Ananta Jalil

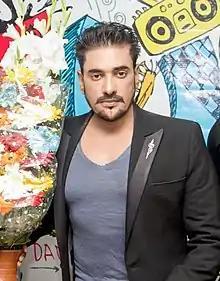
Jalil in 2019

M. A. Jalil (known as AJ) is a Bangladeshi businessman, actor, director and producer. He is known for his contributions to Bangladesh's textile industry as well as his performance in "".